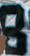
Number: 8